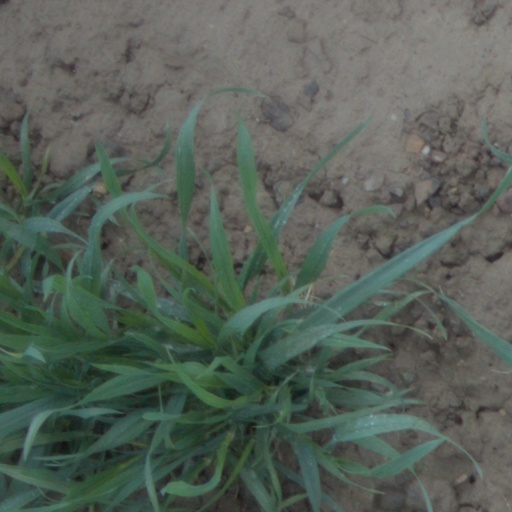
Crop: wheat